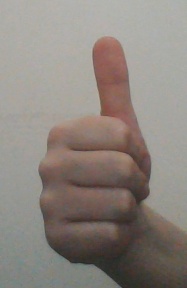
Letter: aleff